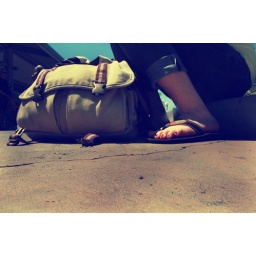
waiting for the train in LA to go home to SF